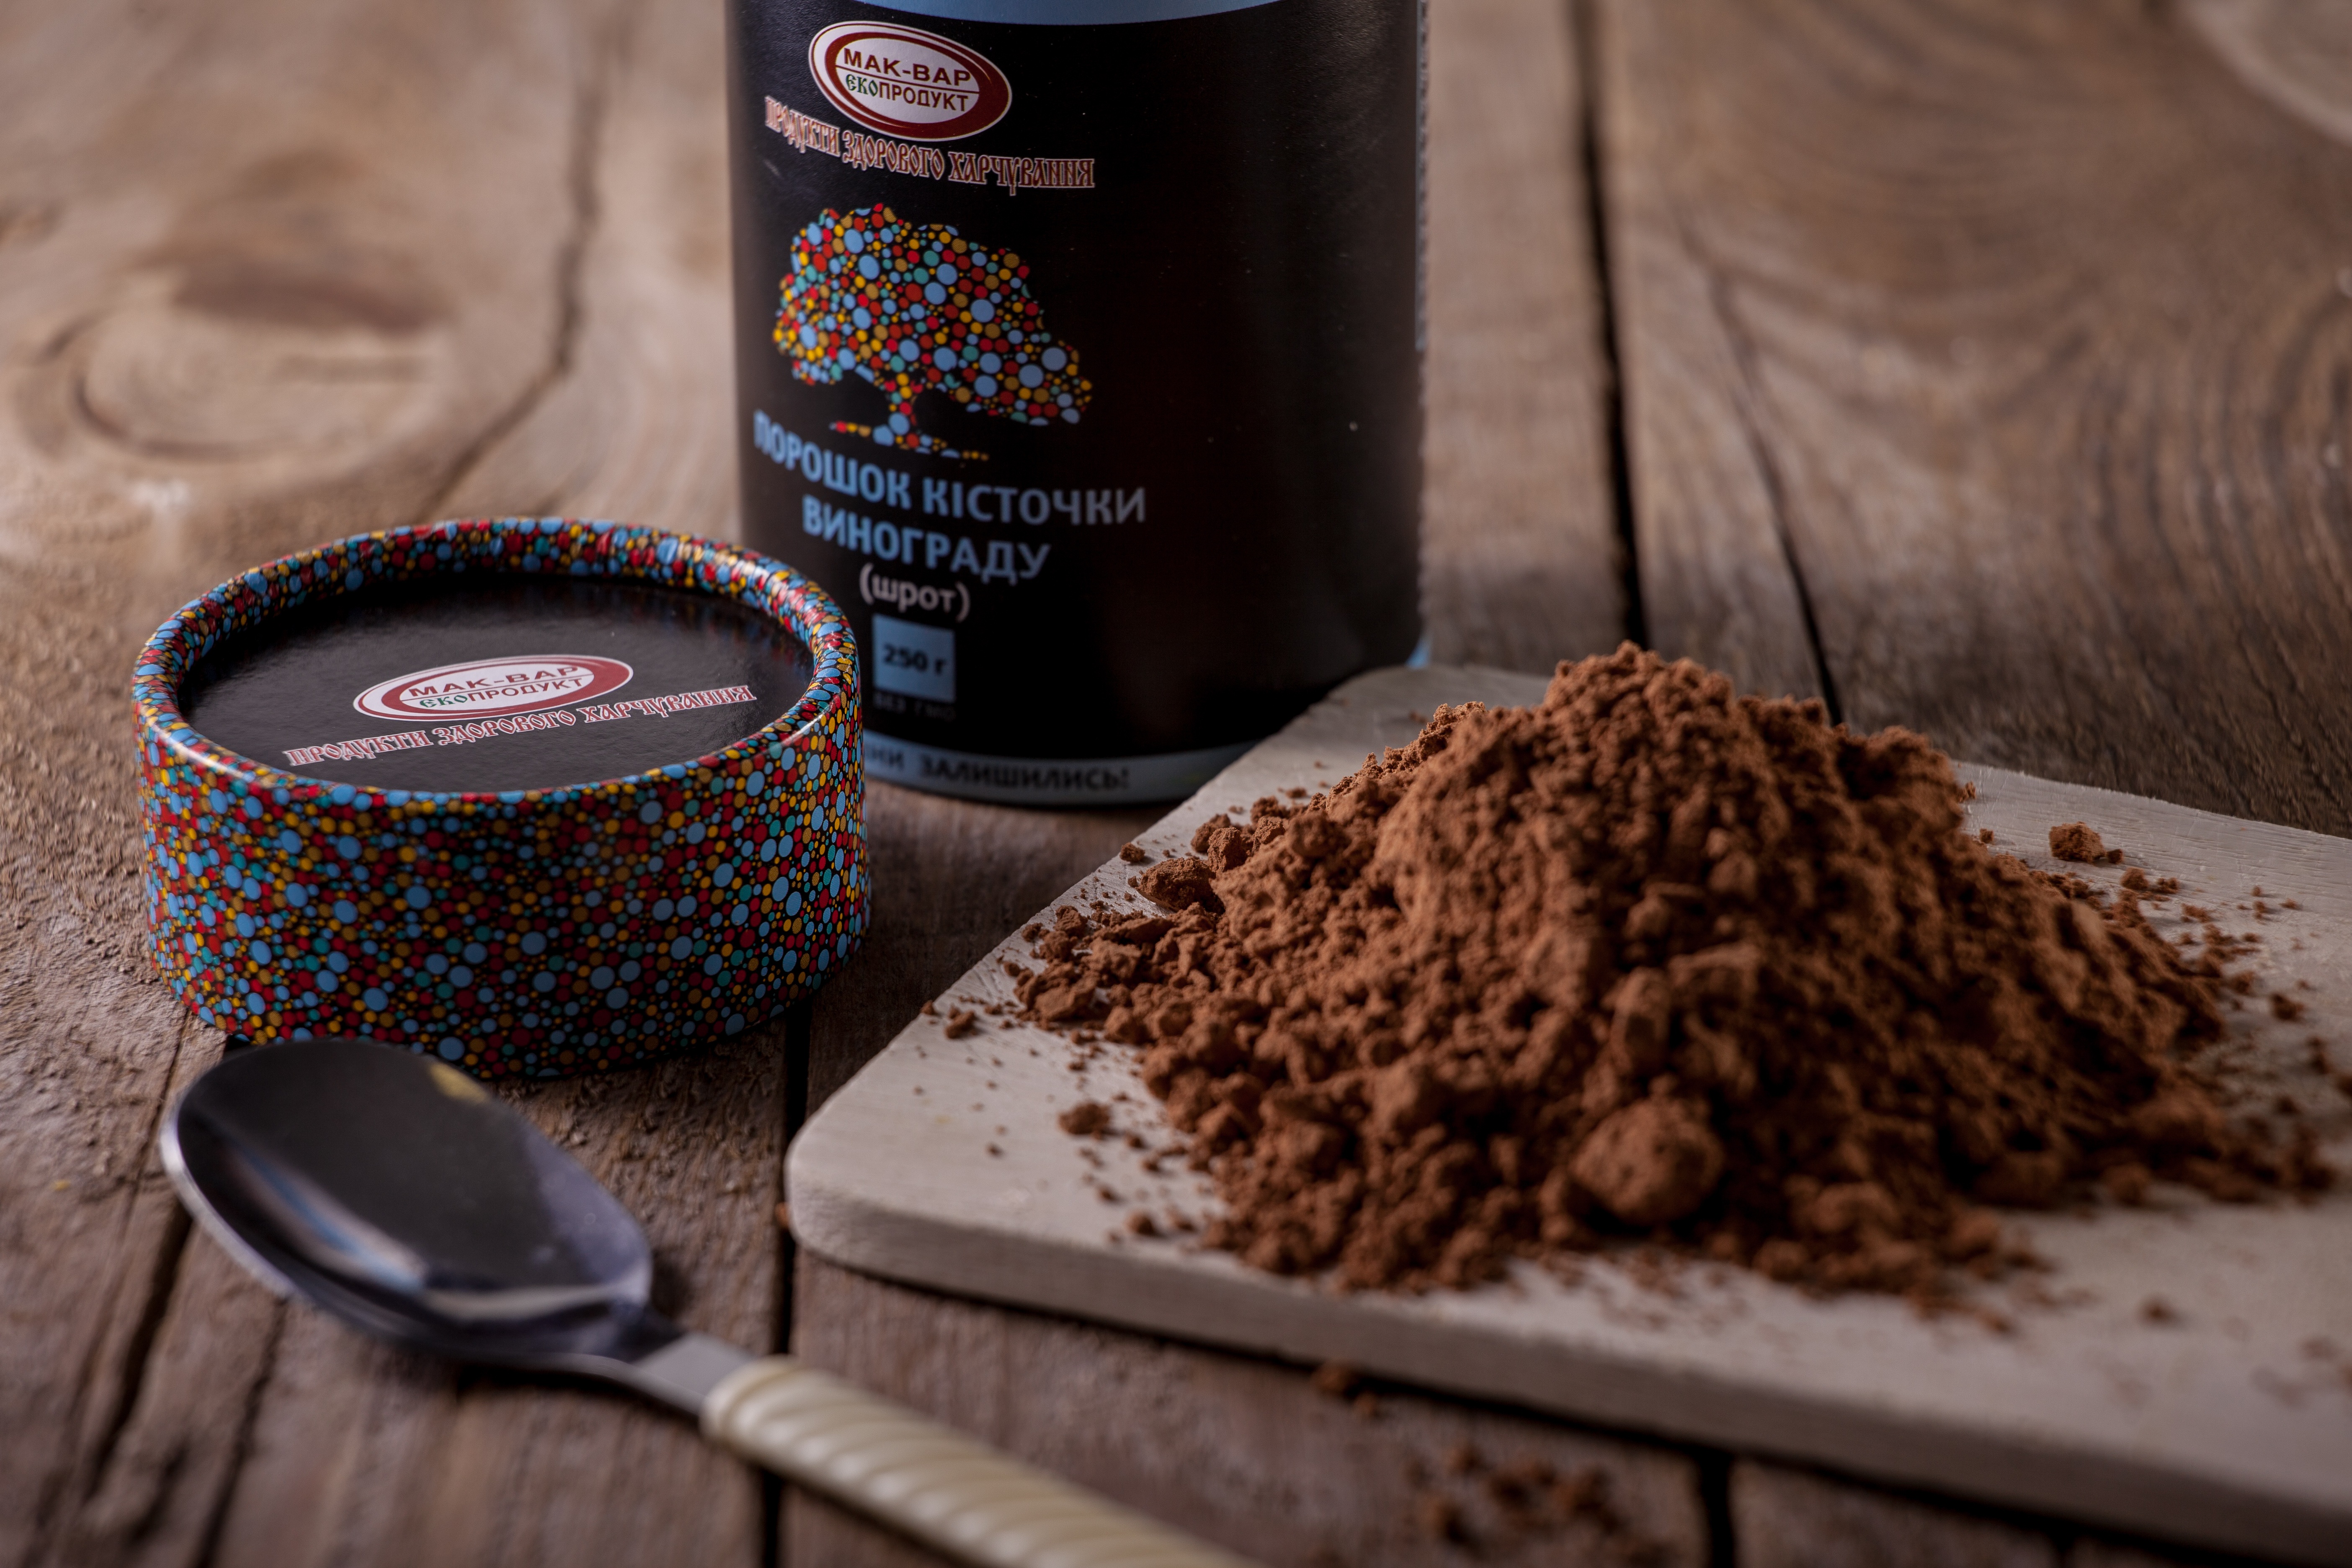
meal, food, powder, breakfast, chocolate, baking, dessert, chocolate cake, coconut, flavor, snack food, chocolate brownie, diet products, natural products, stone grapes, brown powder, products for diets